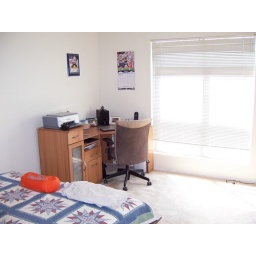
desk in bedroom